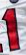
Number: 1